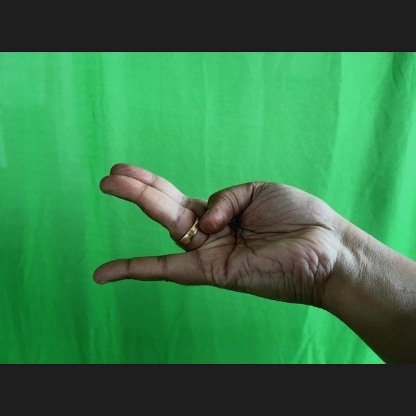
Mudra: Chaturam